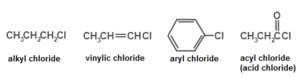
Organohalid
Eksempler på organohalid-chlorider.
Organohalider eller halocarboner er kemiske forbindelser, hvor et eller flere carbonatomer er bundet med en kovalent binding til et eller flere halogenatomer – fluor, klor, brom eller iod, hvilket giver organofluorin forbindelser, organochlorin forbindelser, organobromin forbindelser og organoiod forbindelser. Chlor organohalider er de meste almundelige og kaldes organochlorider.